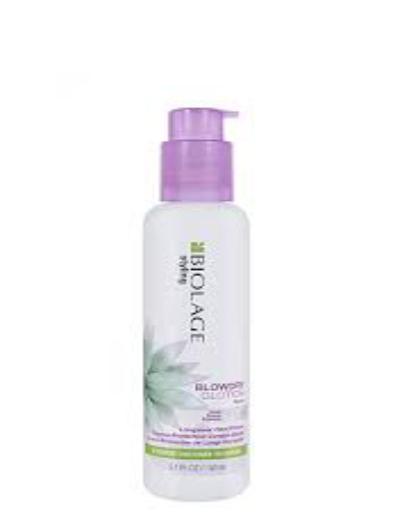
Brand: Biolage
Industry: Necessities